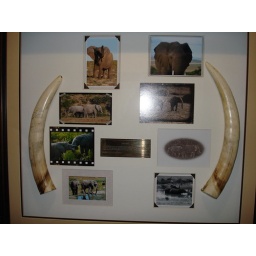
Tribute to the dead elephant - killed by the male white rhino after the male elephant killed the female white rhino.